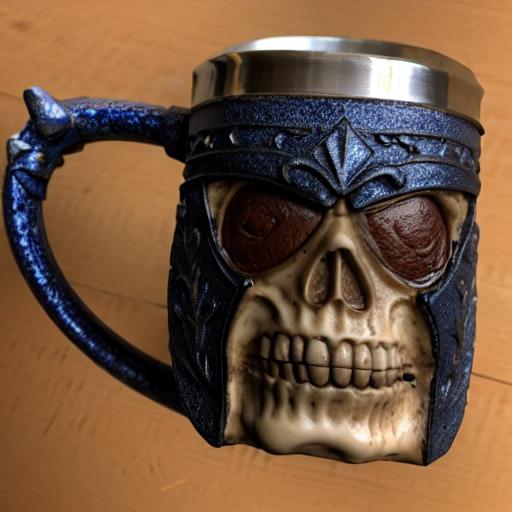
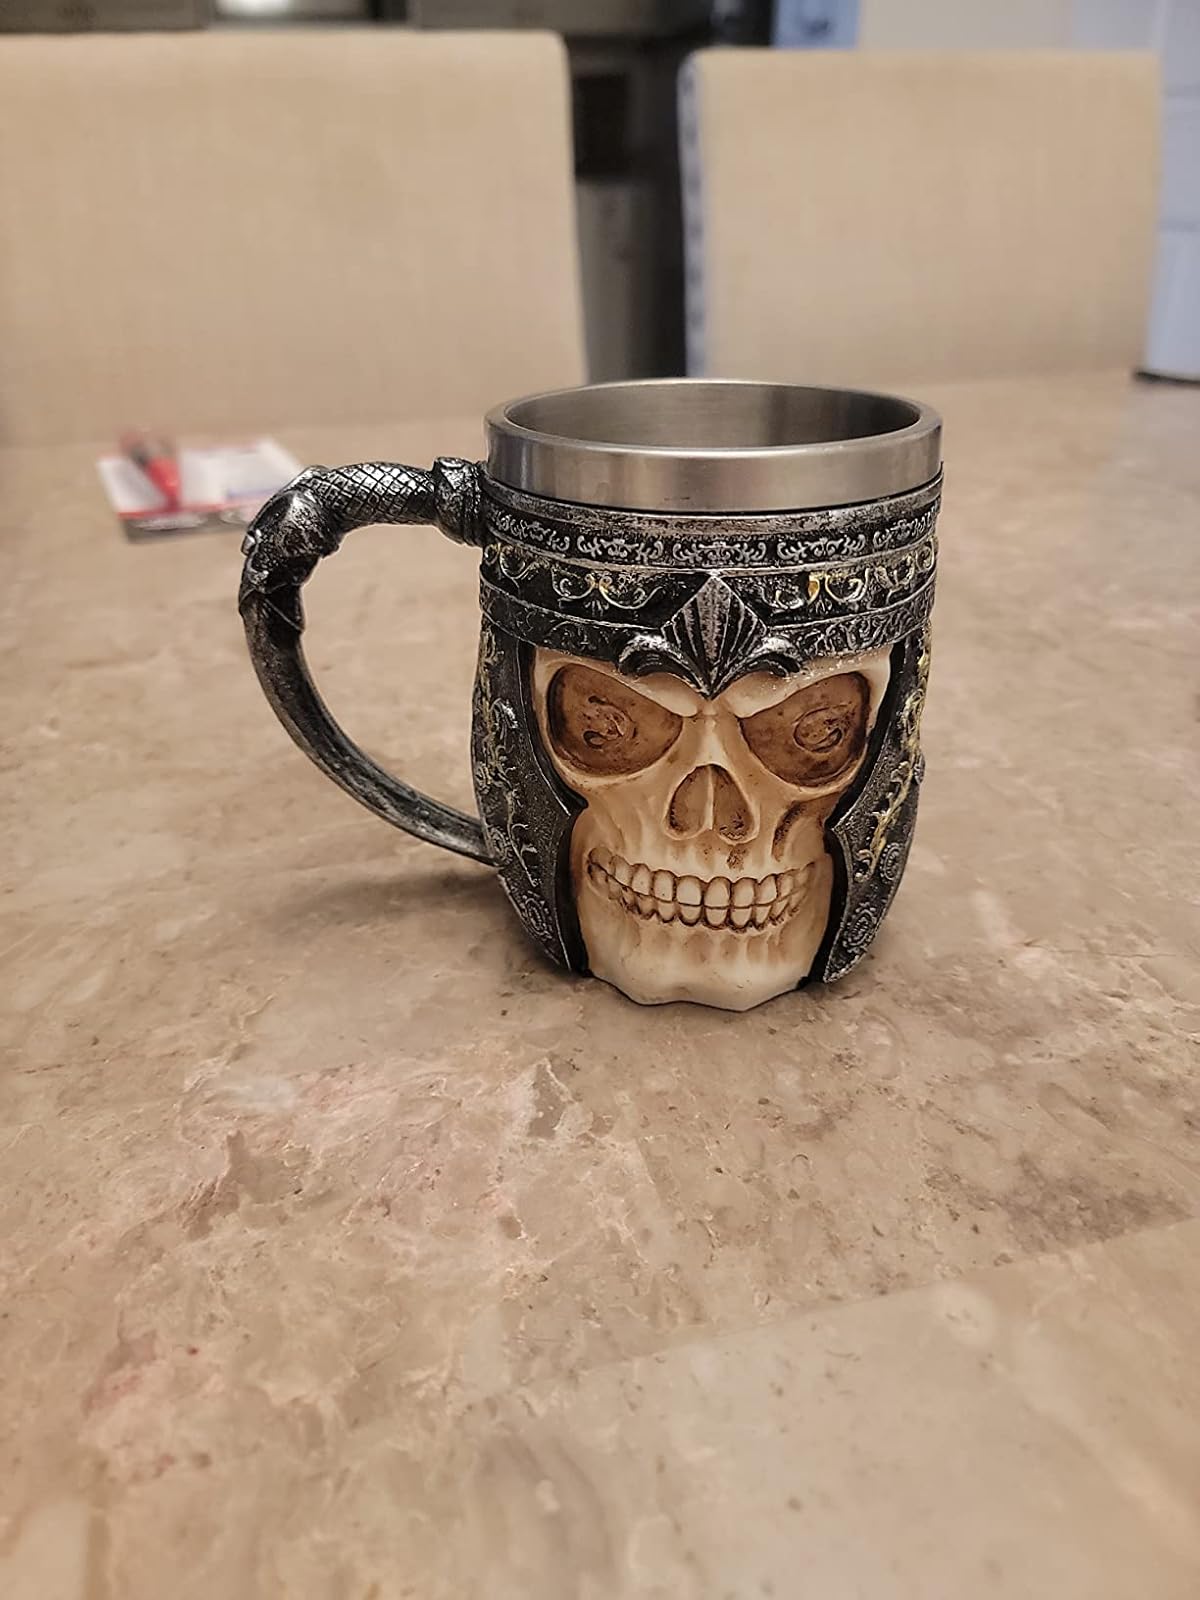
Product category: items_mug
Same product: no